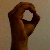
The image shows a hand gesture representing the letter 'O' in Indian Sign Language.